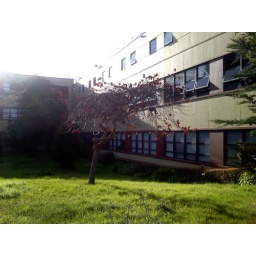
pretty red tree in front of the science building by 19th at SFSU ;)